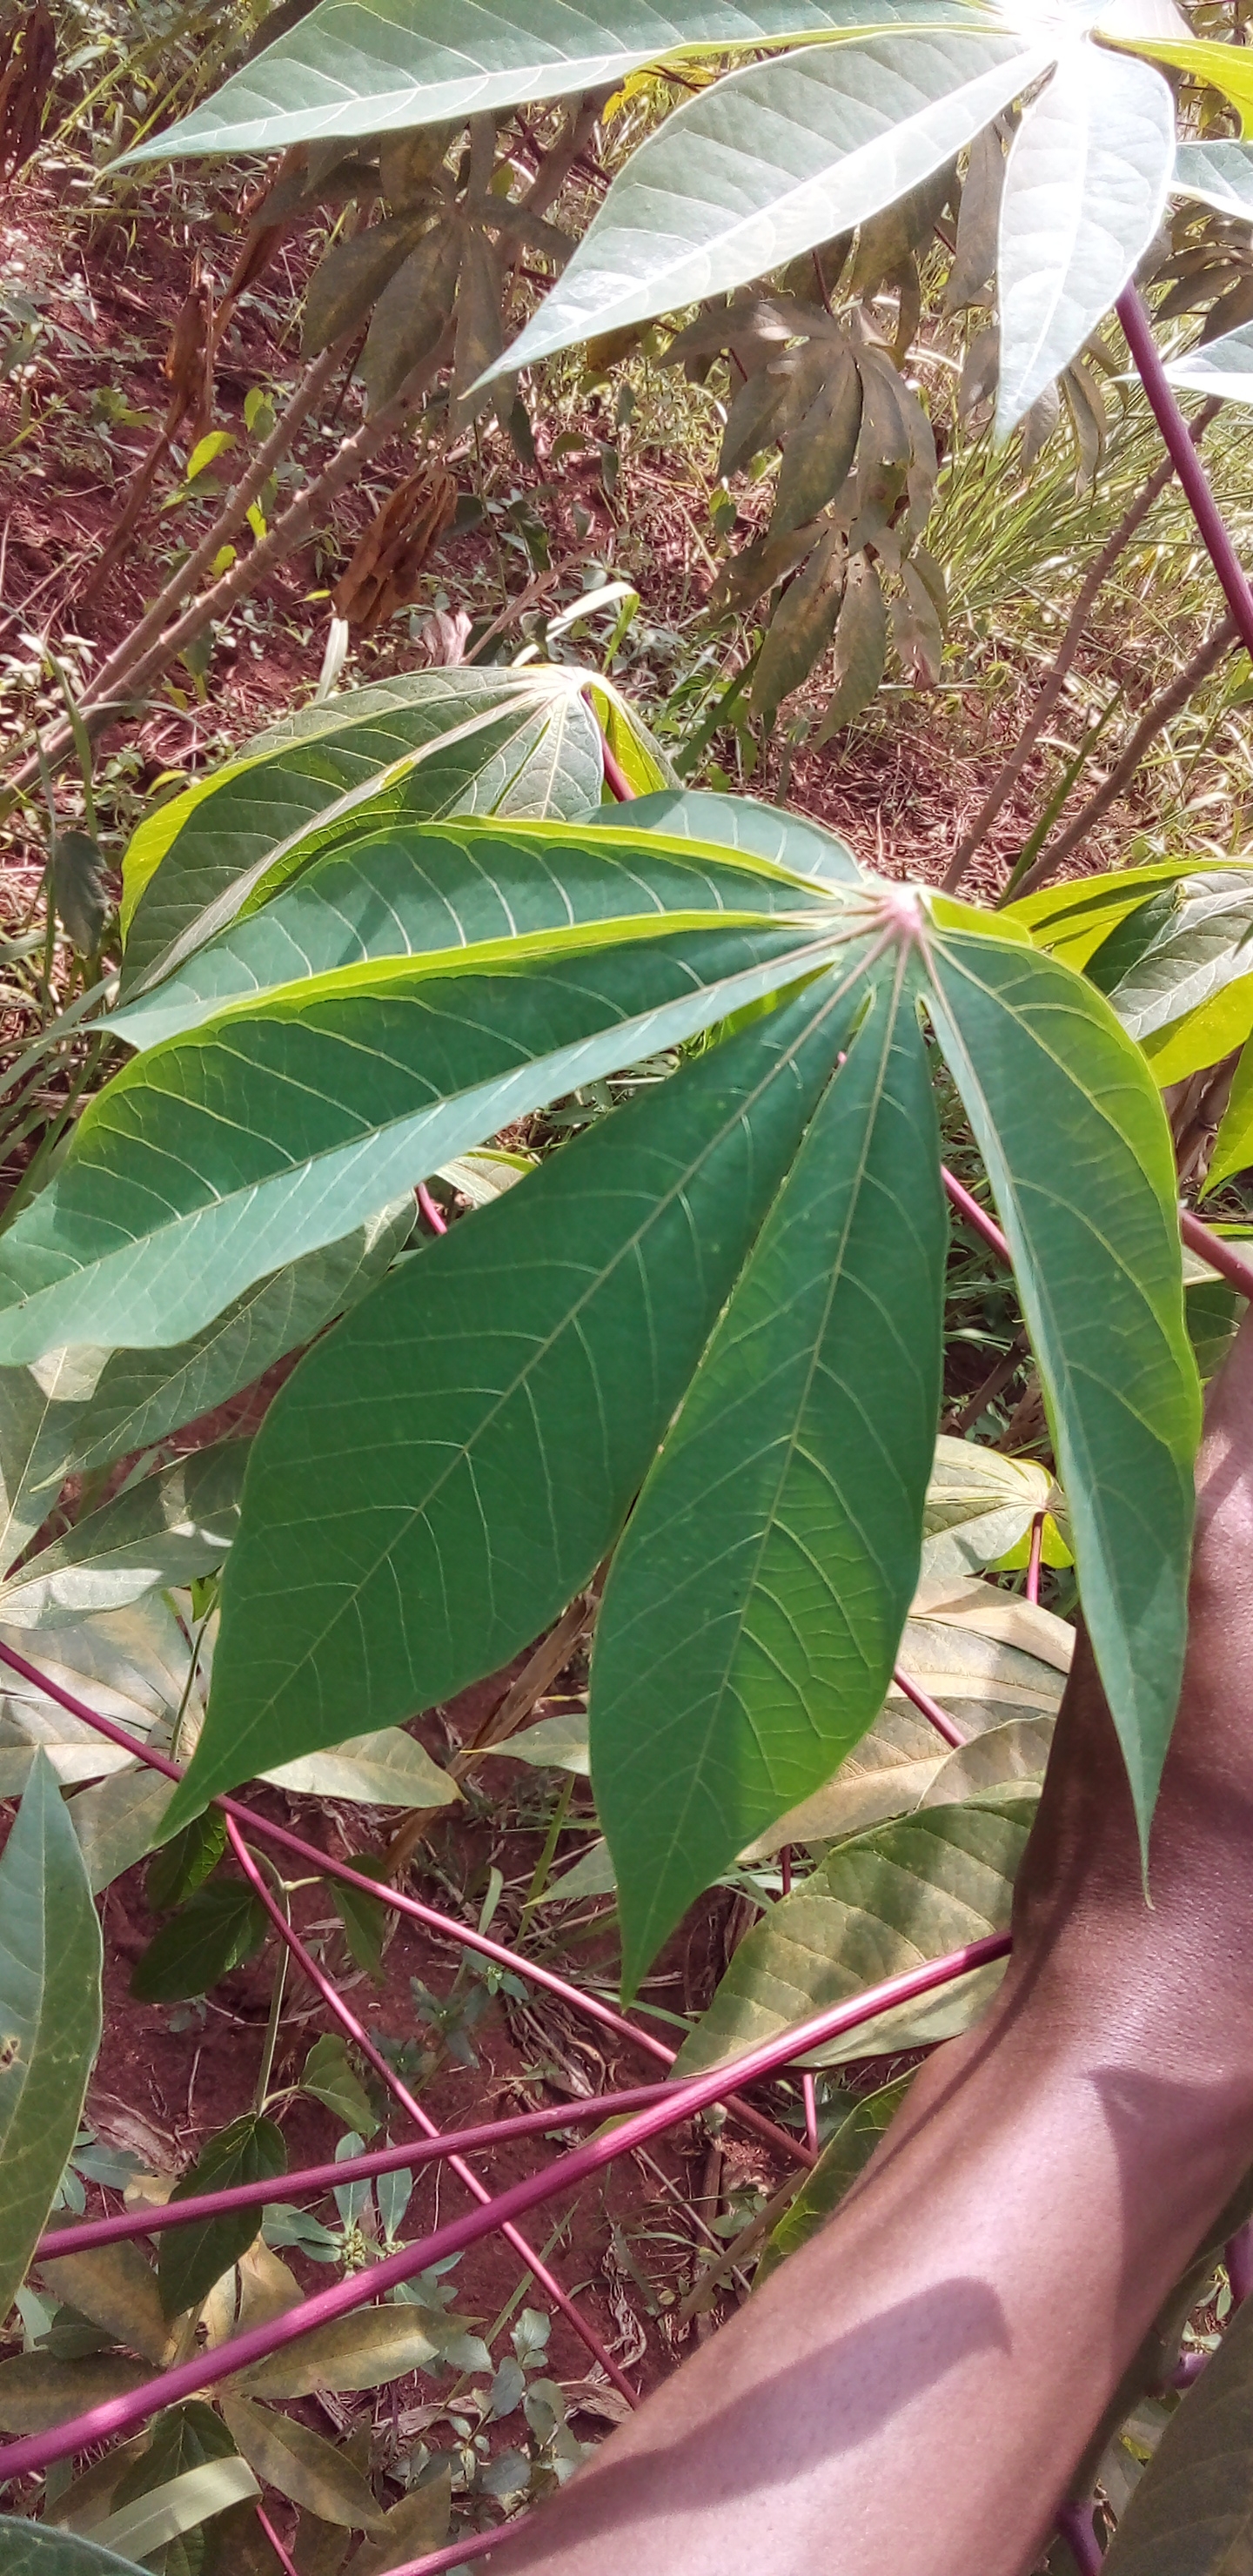
Label: healthy